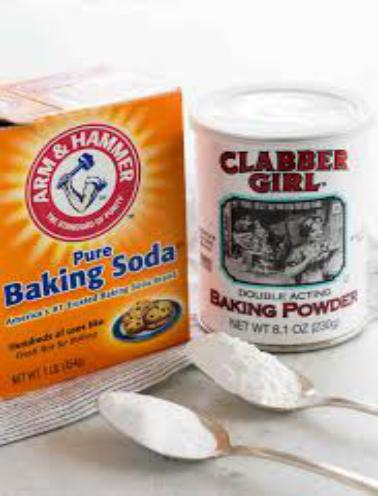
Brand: Bacon soda
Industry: Food